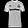
Label: T - shirt / top